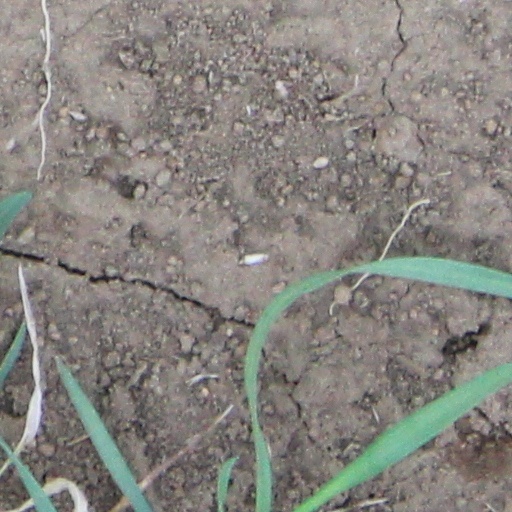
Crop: wheat